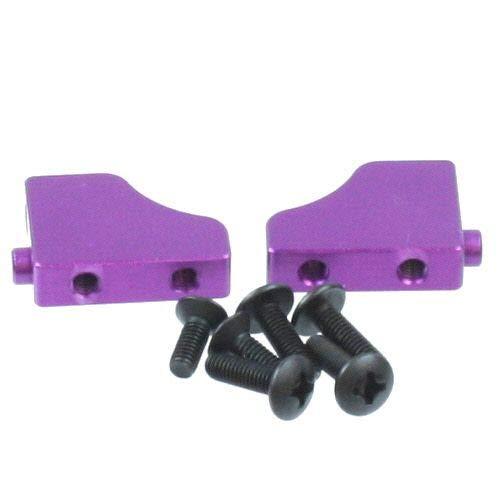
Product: Redcat Racing (Aluminum) Servo Mount Vehicle
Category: Toys & Games | Hobbies | Remote & App Controlled Vehicles & Parts | Remote & App Controlled Vehicle Parts | Servos & Parts | Servo Mounts
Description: Servo mount.
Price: $19.37
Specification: ProductDimensions:1x0.2x0.8inches|ItemWeight:1pounds|ShippingWeight:1.76ounces(Viewshippingratesandpolicies)|DomesticShipping:ItemcanbeshippedwithinU.S.|InternationalShipping:ThisitemcanbeshippedtoselectcountriesoutsideoftheU.S.LearnMore|ASIN:B075N38CBF|Itemmodelnumber:103013|Manufacturerrecommendedage:14yearsandup